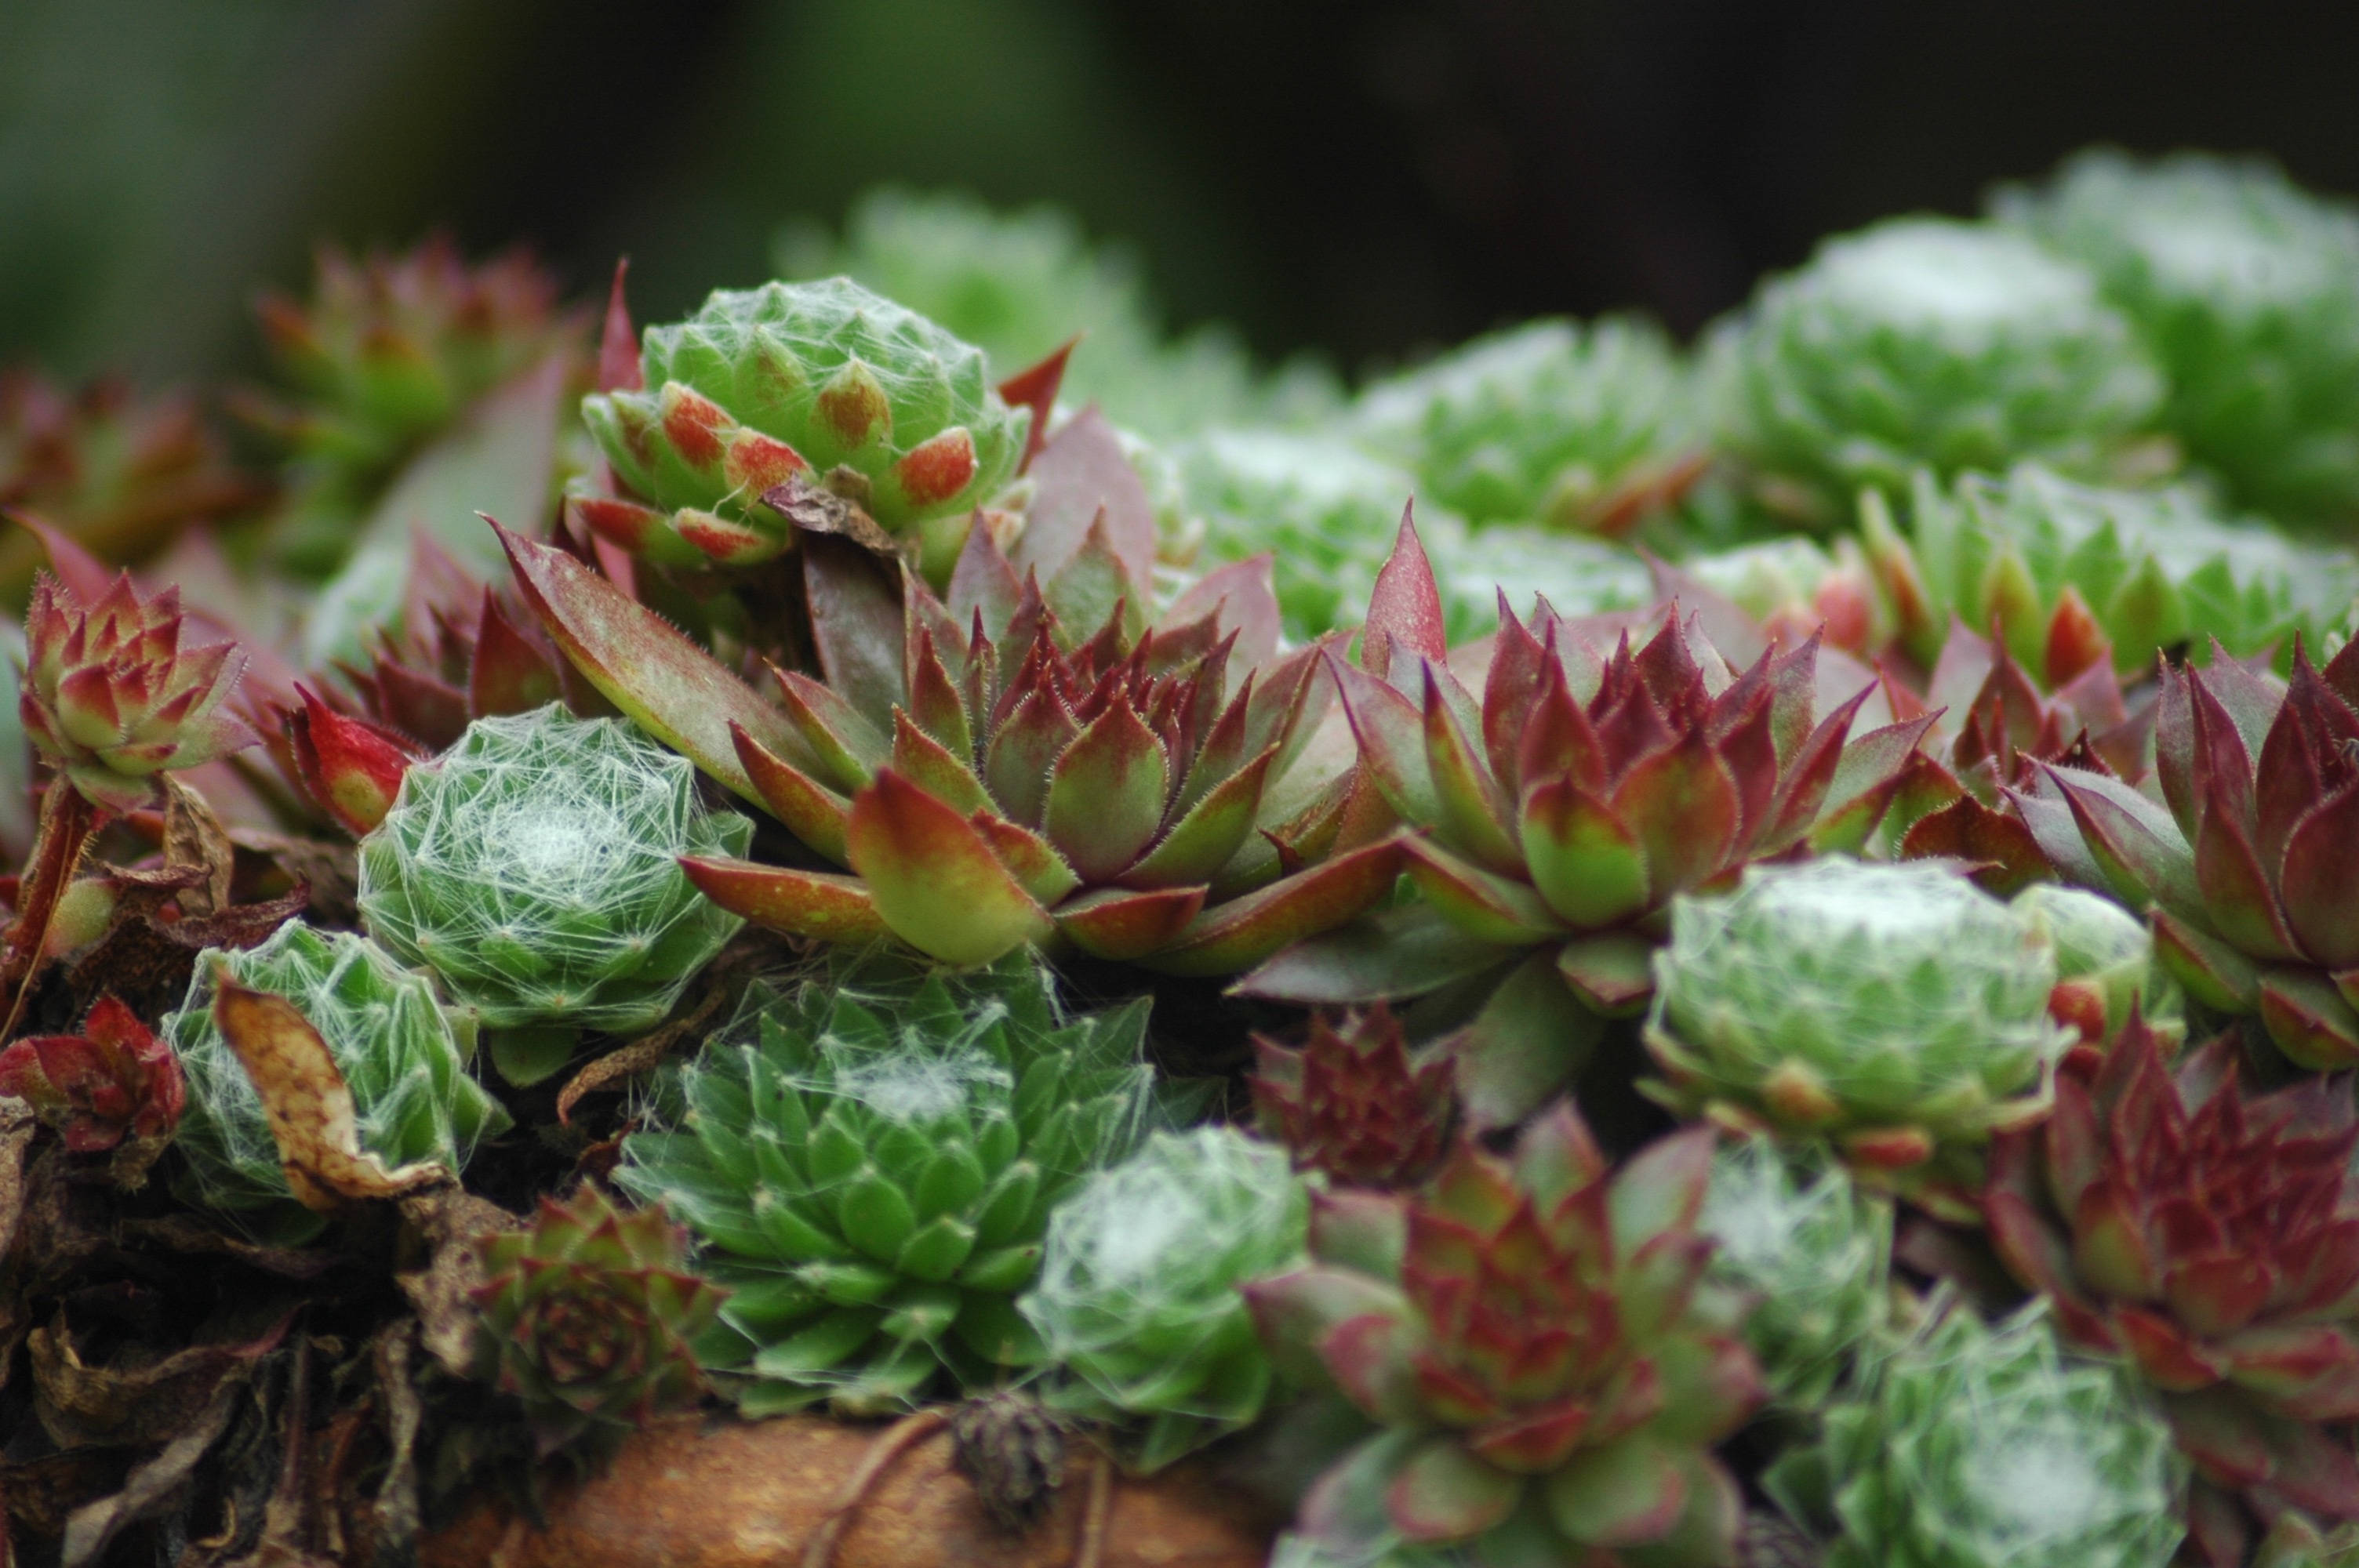
cactus, plant, leaf, flower, produce, botany, succulent, flora, floristry, flowering plant, stone garden, thick sheet greenhouse, houseleek, sempervivum, house wurzen, stonecrop family, land plant